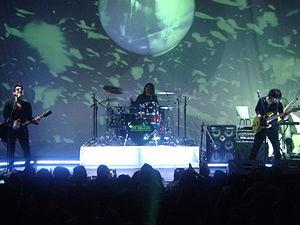
De Saloon est un groupe de pop rock chilien, originaire de Concepción. Formé en 1997, le groupe se fait connaître à travers les radios chiliennes. En 2003, il publie son premier album studio, De Saloon.